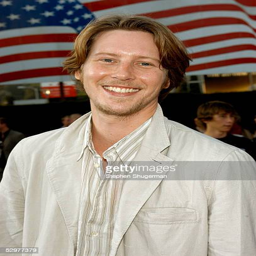
actor arrives at the premiere